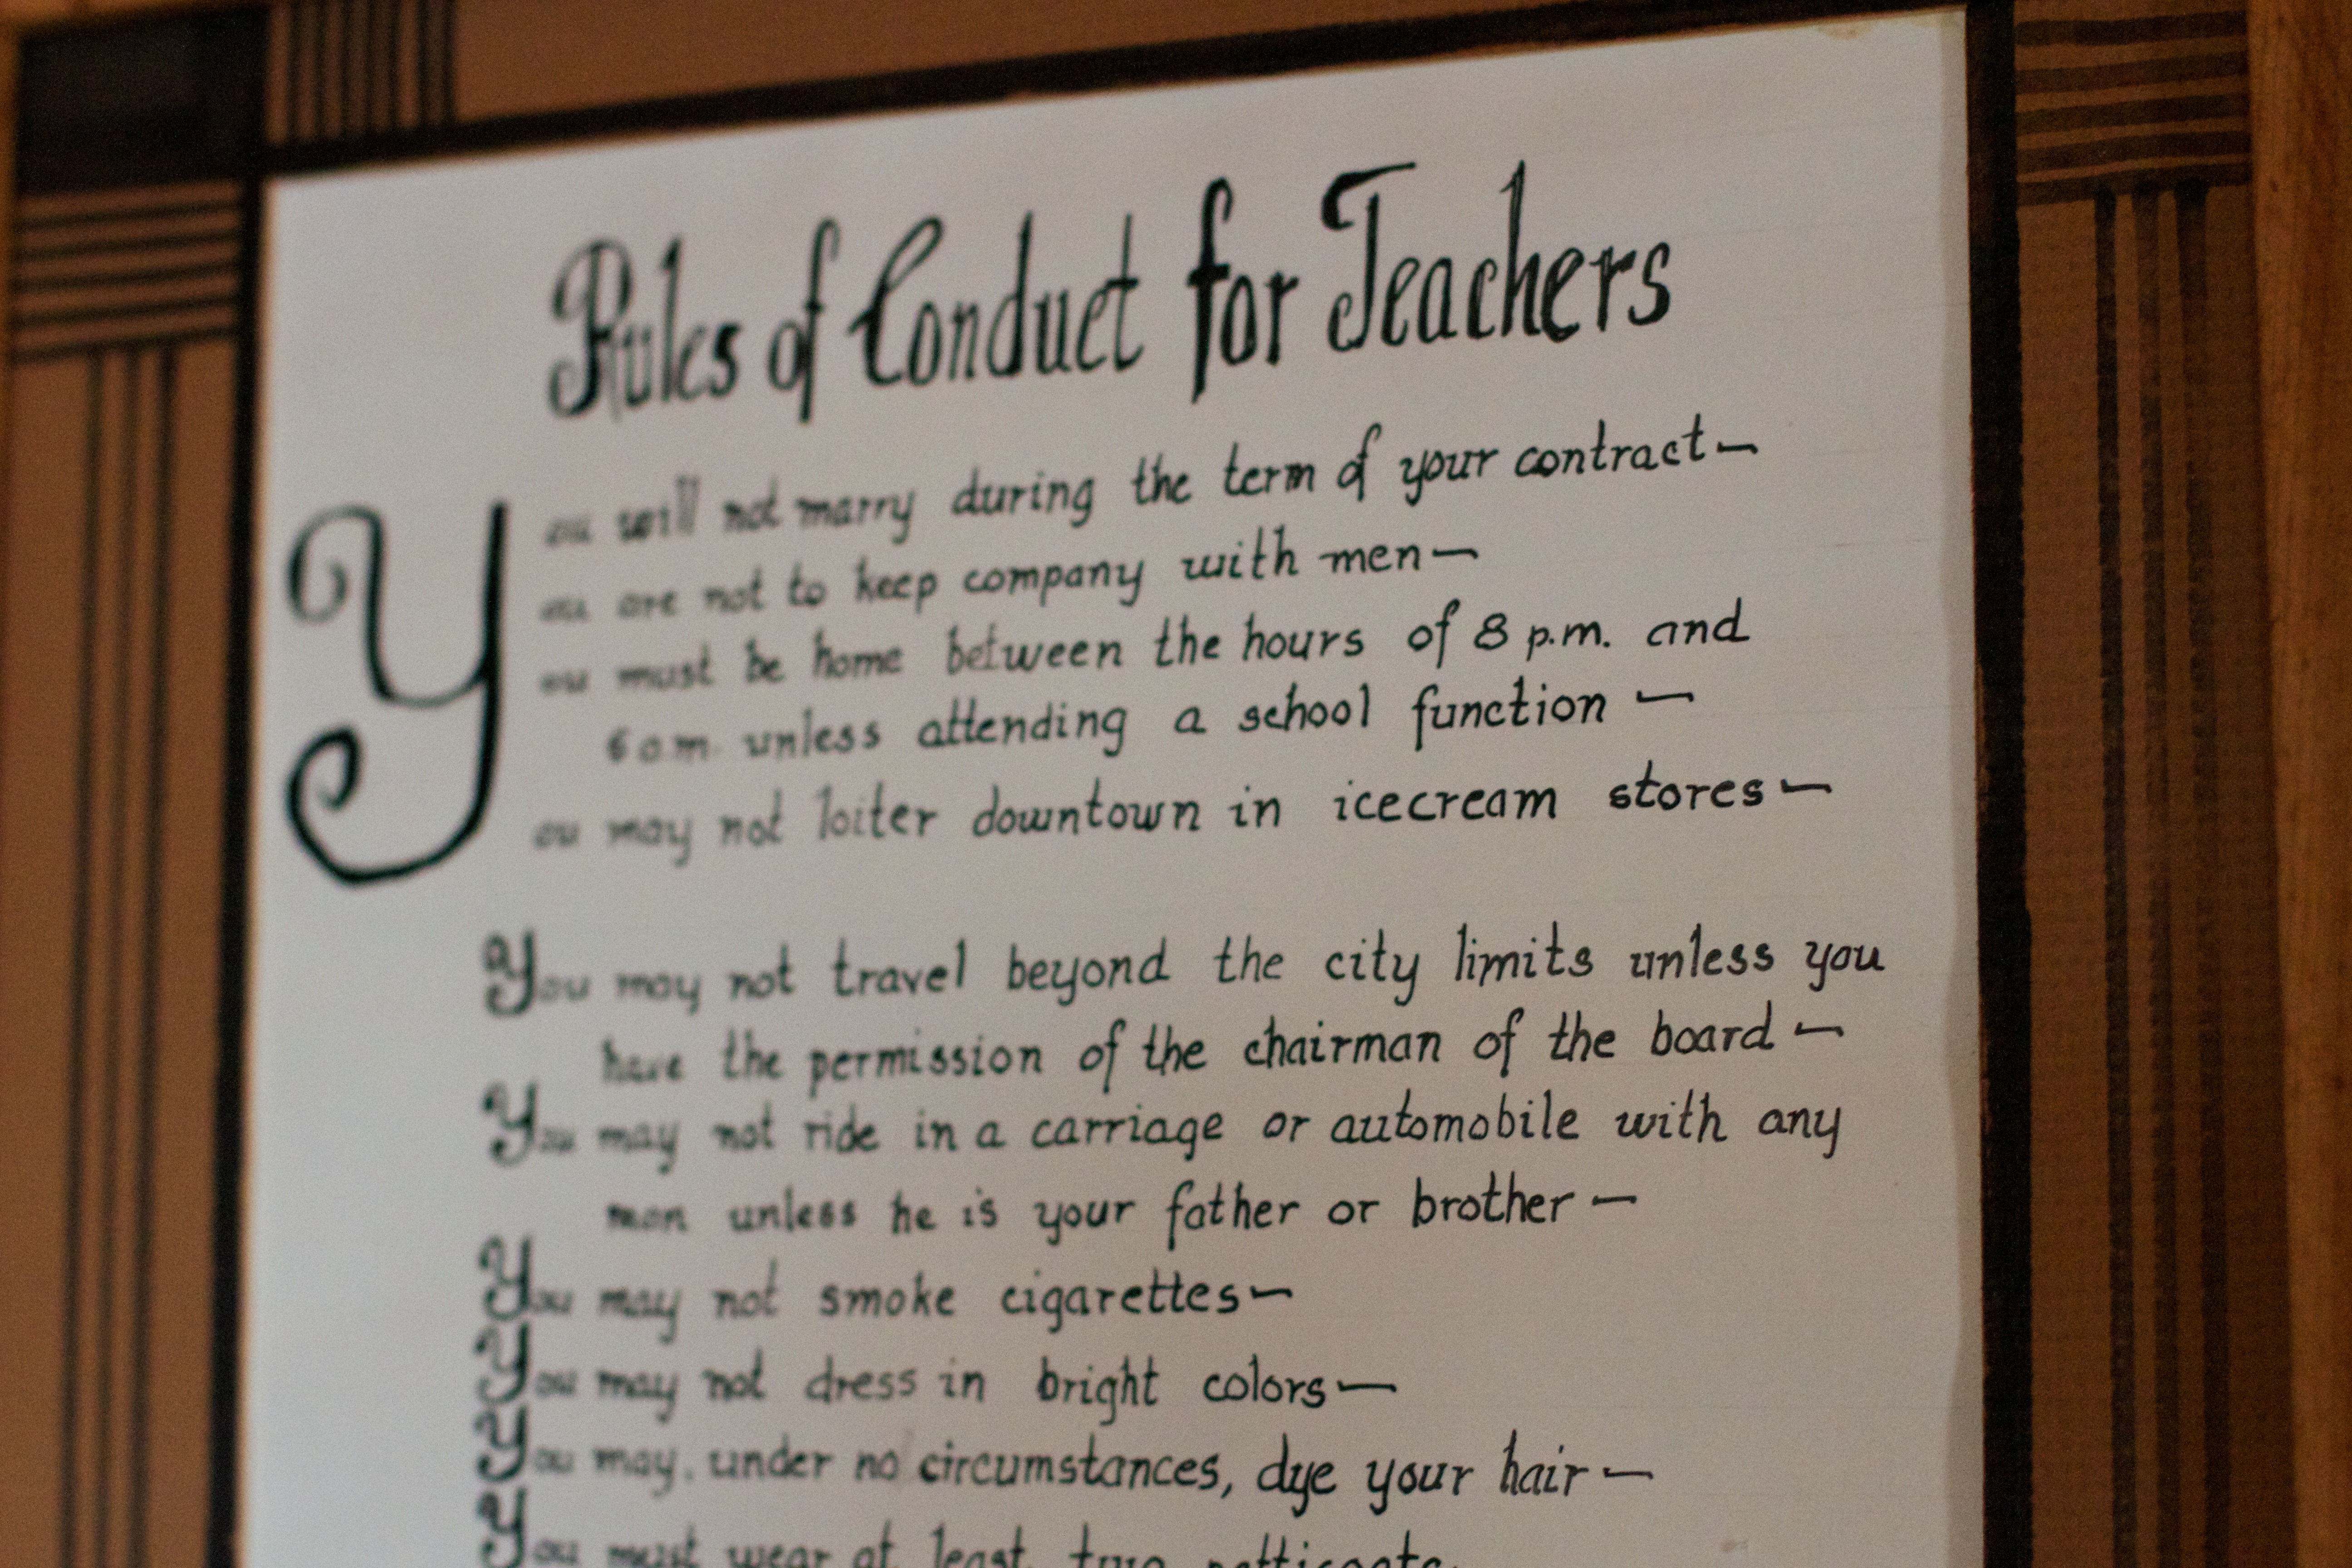
writing, book, sign, text, history, commemorative plaque